67th Primetime Emmy Awards

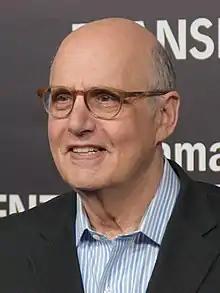
Jeffrey Tambor, Outstanding Lead Actor in a Comedy Series winner

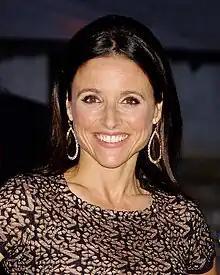
Julia Louis-Dreyfus, Outstanding Lead Actress in a Comedy Series winner

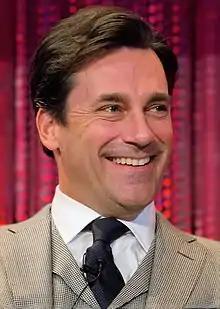
Jon Hamm, Outstanding Lead Actor in a Drama Series winner

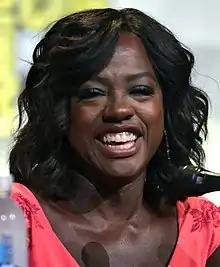
Viola Davis, Outstanding Lead Actress in a Drama Series winner

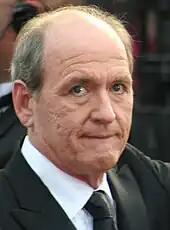
Richard Jenkins, Outstanding Lead Actor in a Limited Series or Movie winner

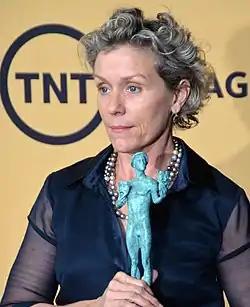
Frances McDormand, Outstanding Lead Actress in a Limited Series or Movie winner

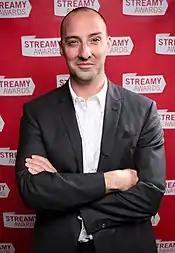
Tony Hale, Outstanding Supporting Actor in a Comedy Series winner

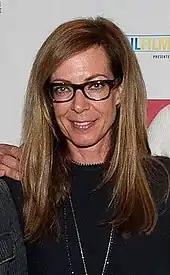
Allison Janney, Outstanding Supporting Actress in a Comedy Series winner

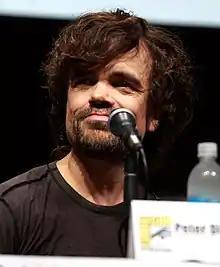
Peter Dinklage, Outstanding Supporting Actor in a Drama Series winner

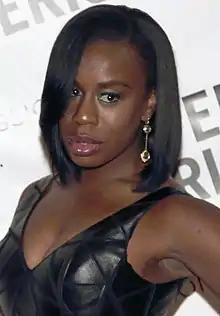
Uzo Aduba, Outstanding Supporting Actress in a Drama Series winner

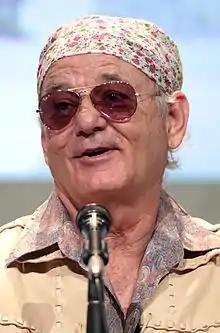
Bill Murray, Outstanding Supporting Actor in a Limited Series or Movie winner

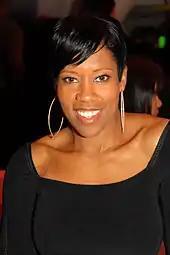
Regina King, Outstanding Supporting Actress in a Limited Series or Movie winner

The "In Memoriam" segment featured the song "Over the Rainbow" by Eva Cassidy: